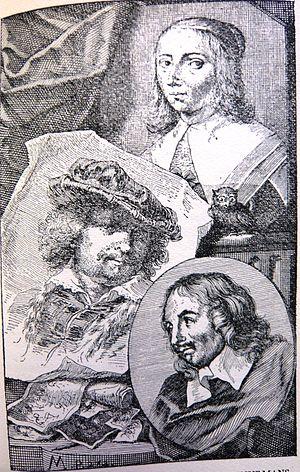
Le Grand Théâtre des peintres néerlandais est un recueil de biographies d'artistes néerlandais du XVIIᵉ siècle rédigé par Arnold Houbraken et publié en trois volumes de 1718 à 1721 incluant des portraits gravés. L'œuvre de Houbraken, importante source d'information sur ces artistes, qui a fortement été inspirée par le Het Gulden Cabinet de Cornelis de Bie, se veut une suite au Schilder-boeck de Carel van Mander.
Anna Maria van Schurman, née à Cologne le 5 novembre 1607 et morte à Wieuwerd le 4 mai 1678, est une poétesse, artiste et érudite des Provinces-Unies. Fascinée par Jean de Labadie et attirée par la conception d’une communauté chrétienne de régénérés, Anna Maria van Schurman devint son principal soutien. Après que Labadie, en 1666, eut été appelé à l'église wallonne de Middelbourg, elle voyageait régulièrement en Zélande, accompagnée de quelques amis, pour y assister à ses prédications et exercices religieux.